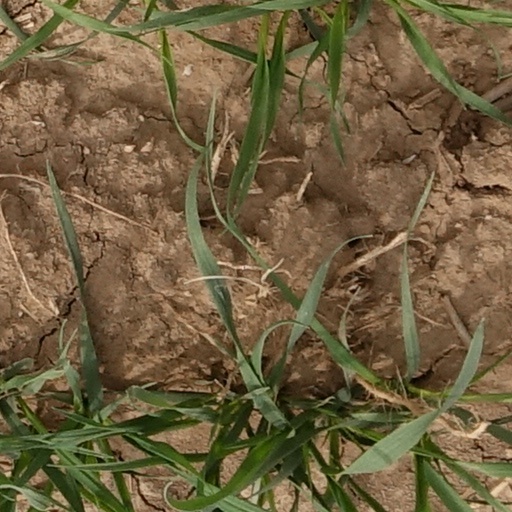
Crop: wheat